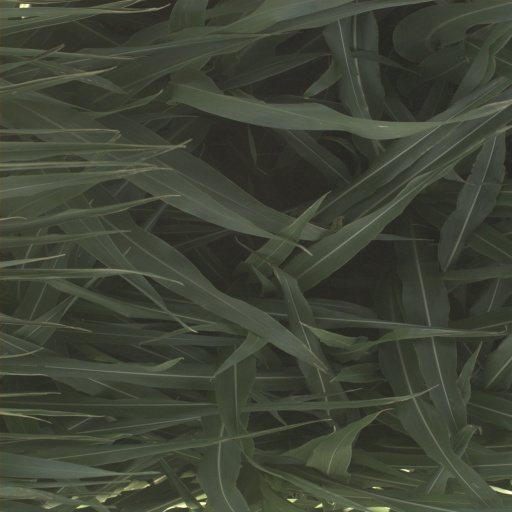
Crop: sorghum